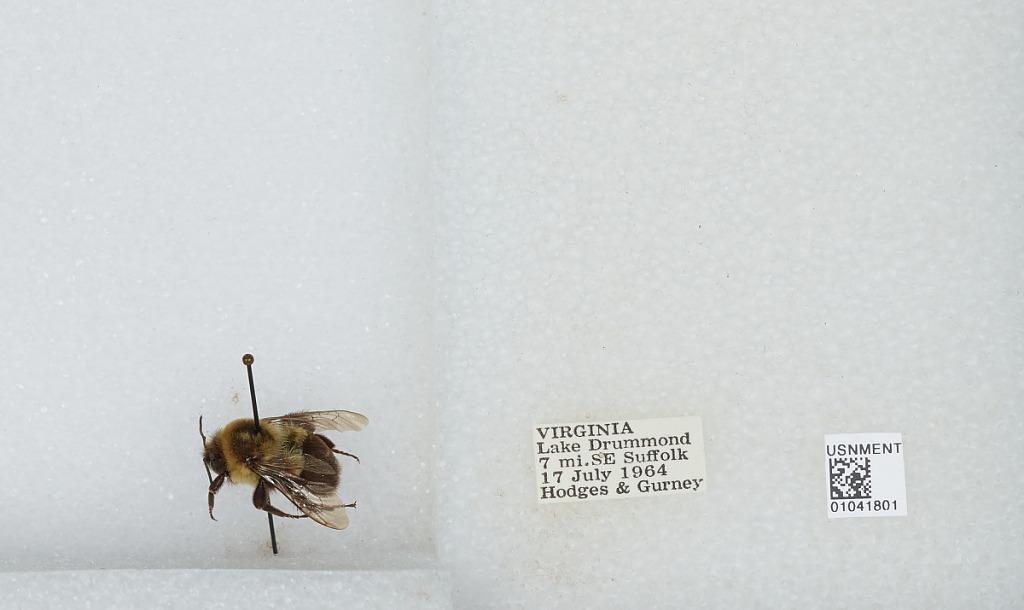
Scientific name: Bombus sp.
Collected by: Hodges & Gurney
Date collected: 1964-7-17
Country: United States
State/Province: Virginia
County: Chesapeake
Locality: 7 miles Southeast of Suffolk
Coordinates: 36.6469, -76.4781